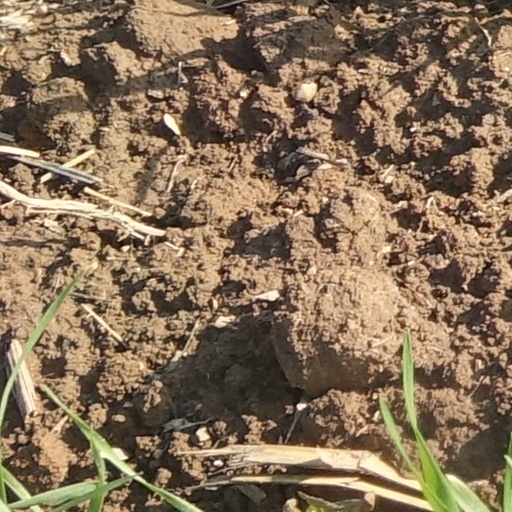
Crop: wheat